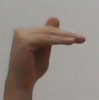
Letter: khaa